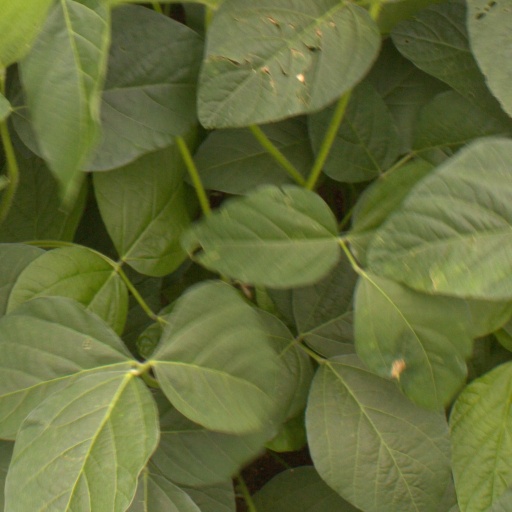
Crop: soybean